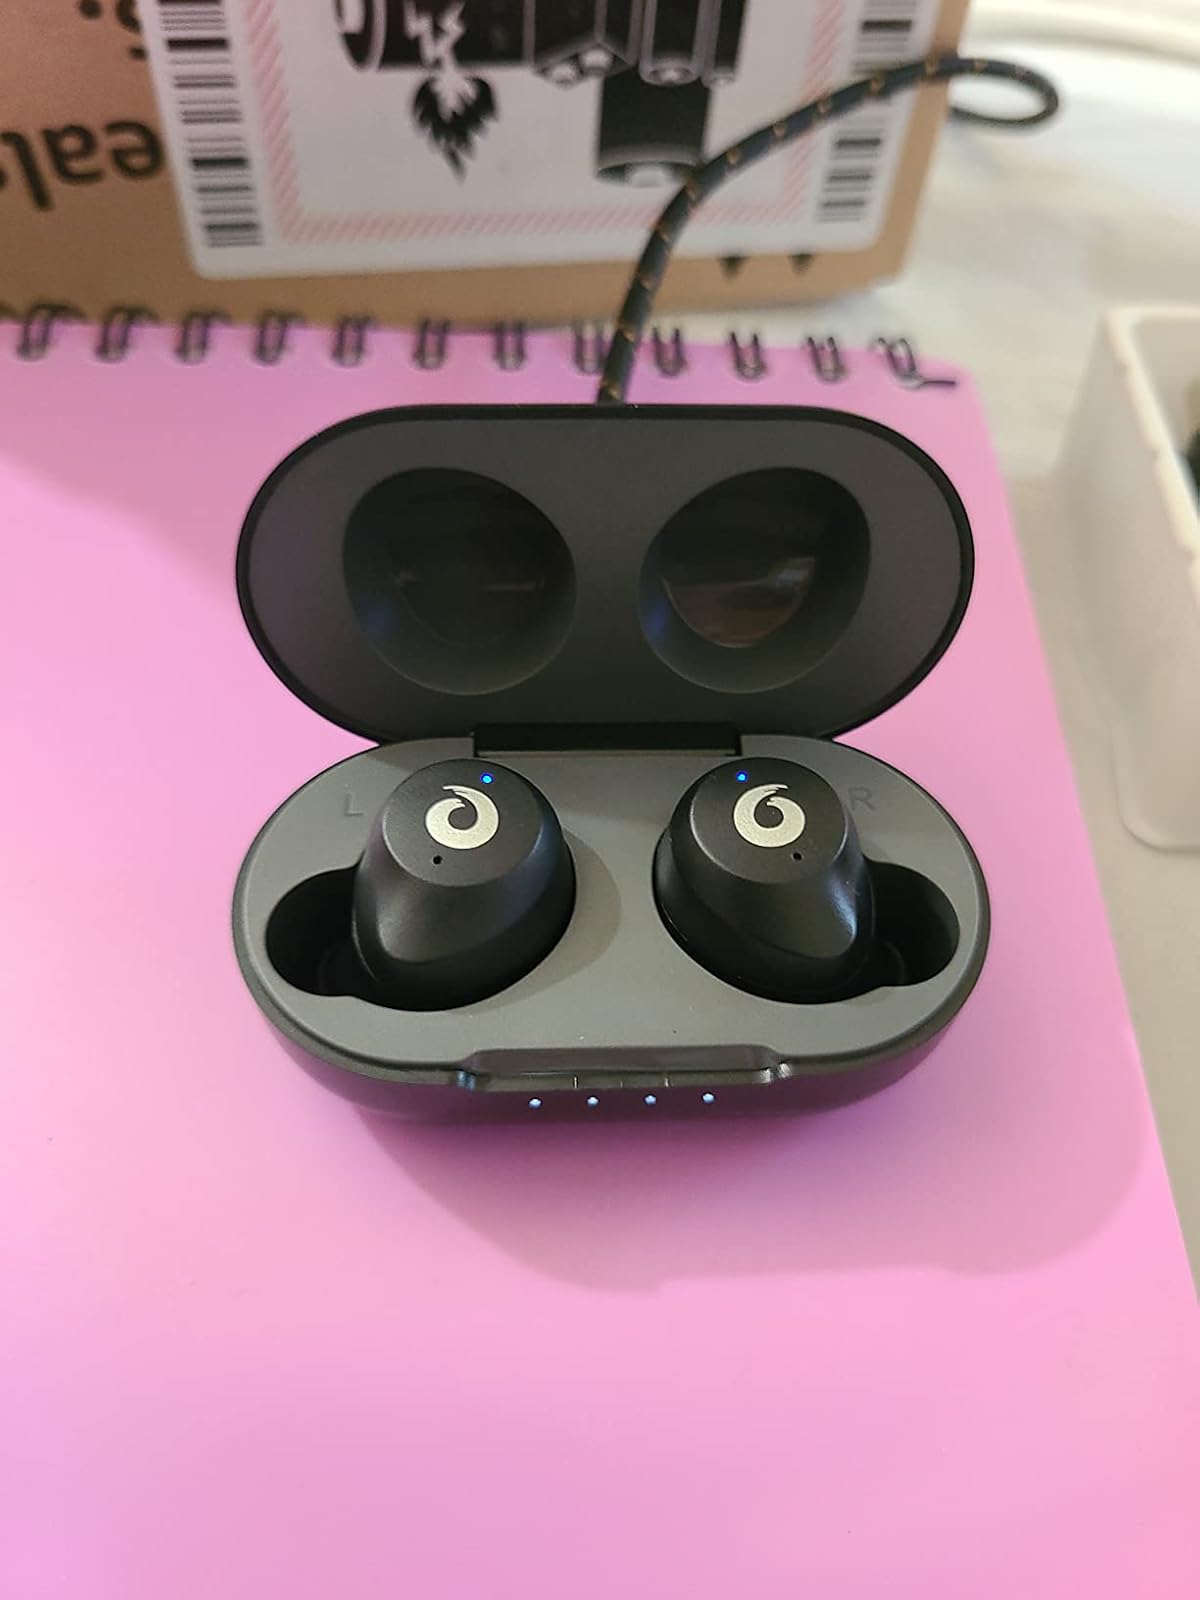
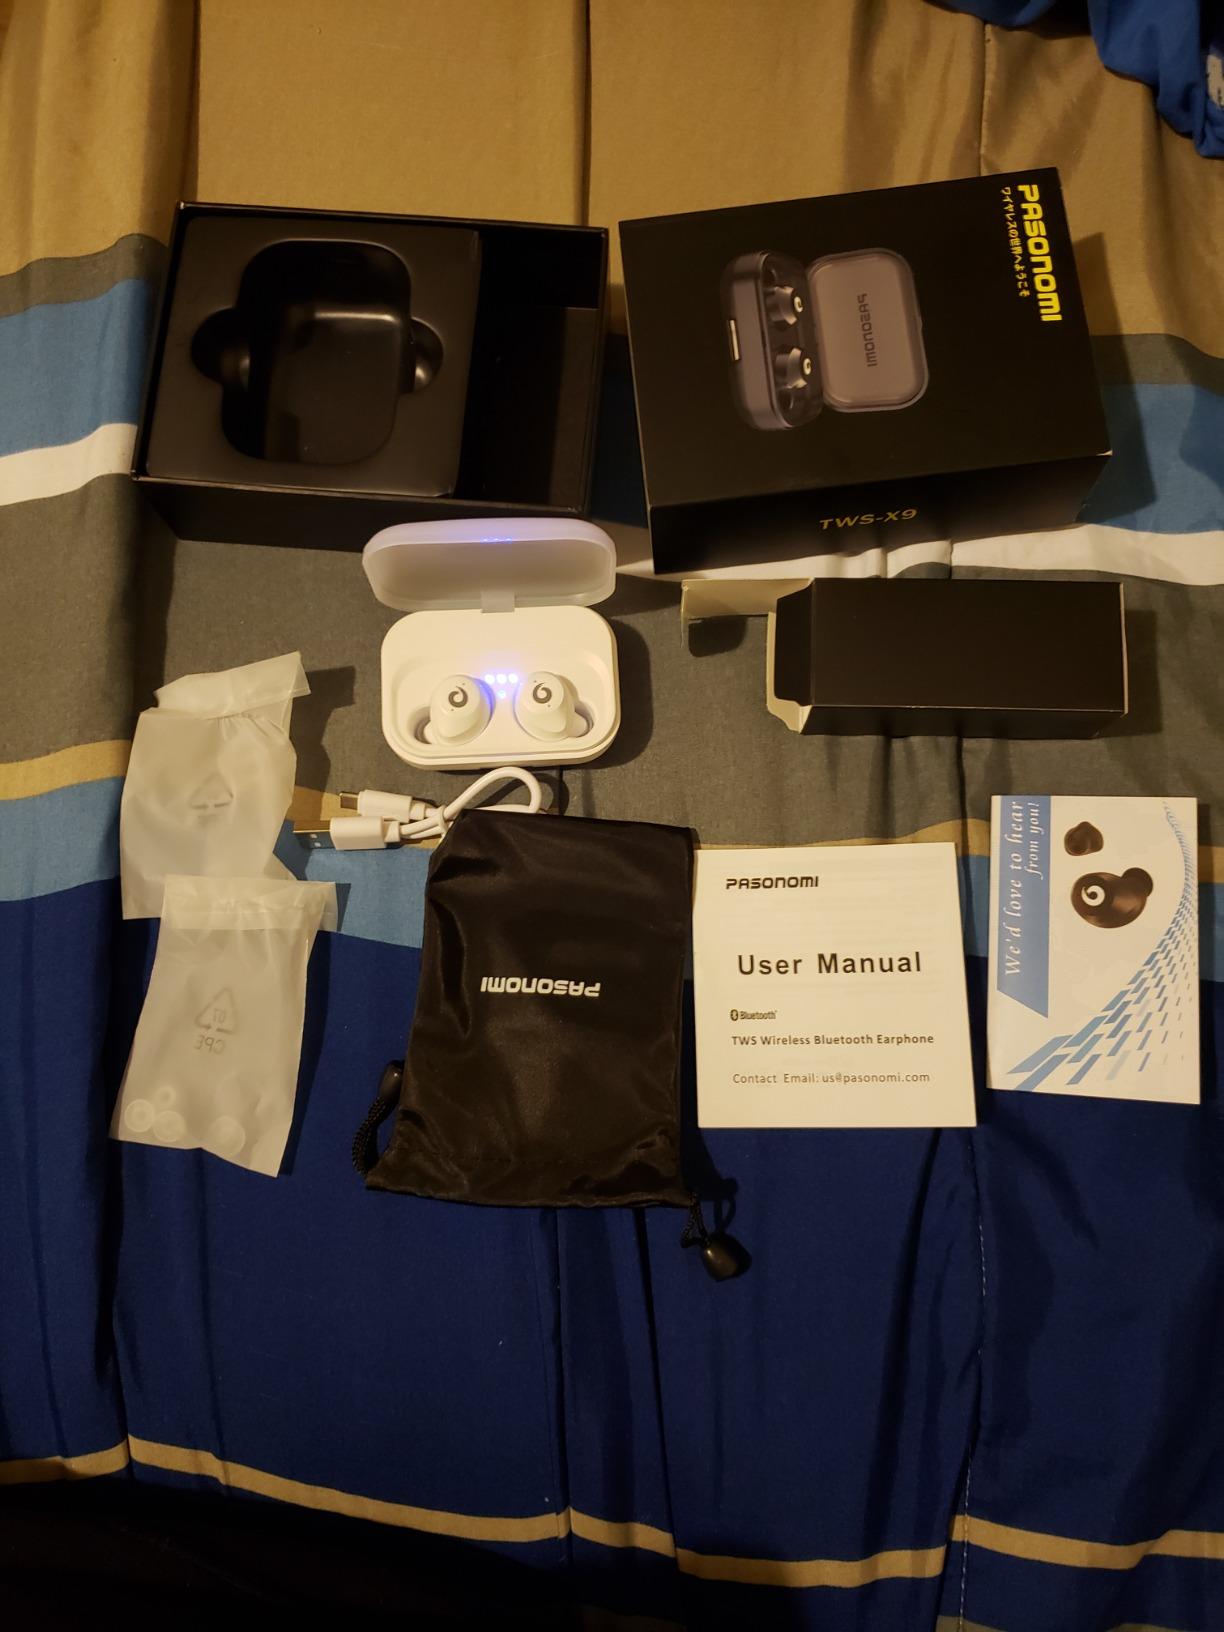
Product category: earbuds
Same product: no